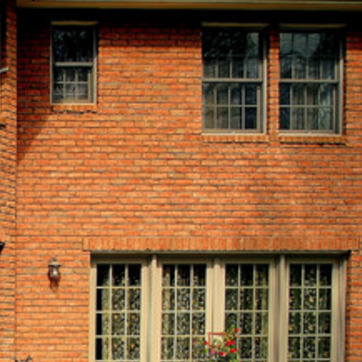
Material: brick